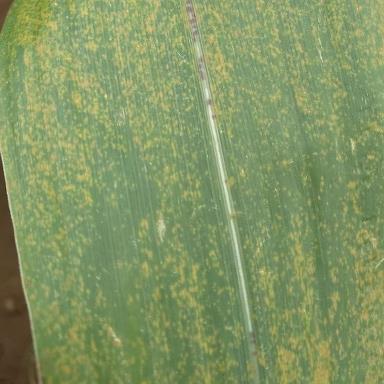
Crop: Maize
Condition: rust-d